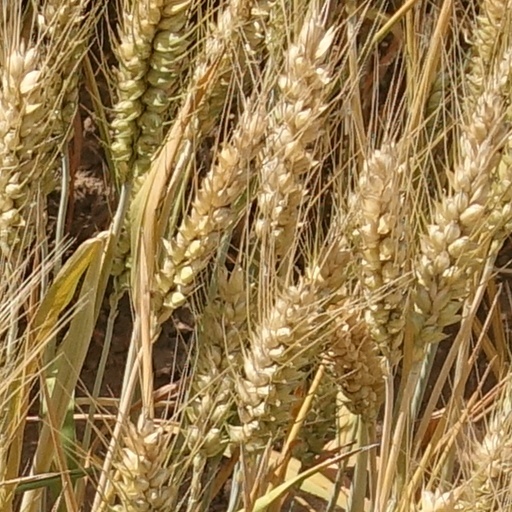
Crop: wheat